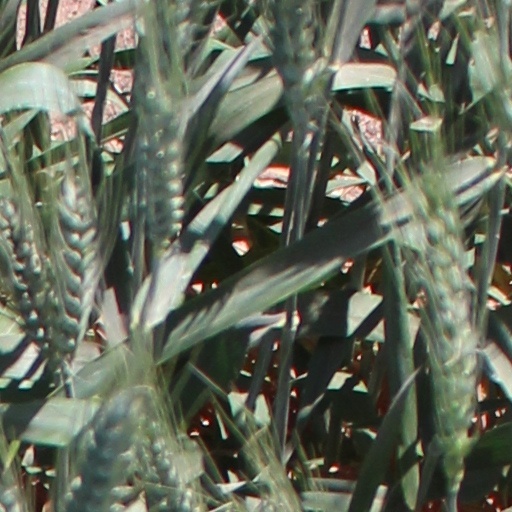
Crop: wheat